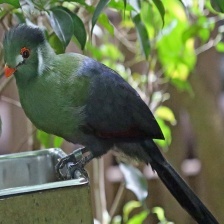
Species: WHITE CHEEKED TURACO
Scientific name: TAURACO LEUCOTIS